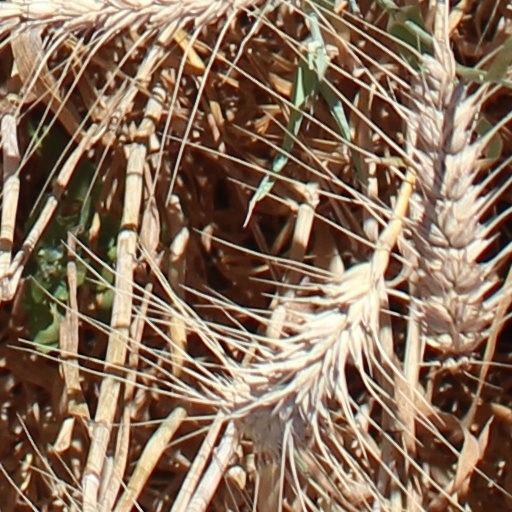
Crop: wheat